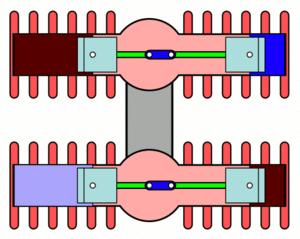
Un moteur avec cylindres en H est une architecture de moteur à combustion interne qui se présente comme deux moteurs à cylindres opposés à plat, enfermés l'un au-dessus de l'autre dans un seul carter. Les deux vilebrequins sont calés angulairement, pour une régularité de fonctionnement optimum, et accouplés par un ou plusieurs engrenages. L'axe final est relié à la transmission finale du véhicule à entraîner, ou reçoit une hélice, dans le cas de montage sur un avion.